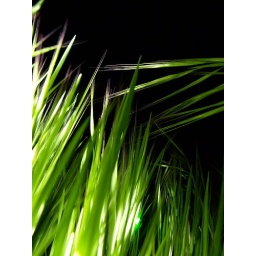
wheat grass in the morning...i mean night. with rubens green laser